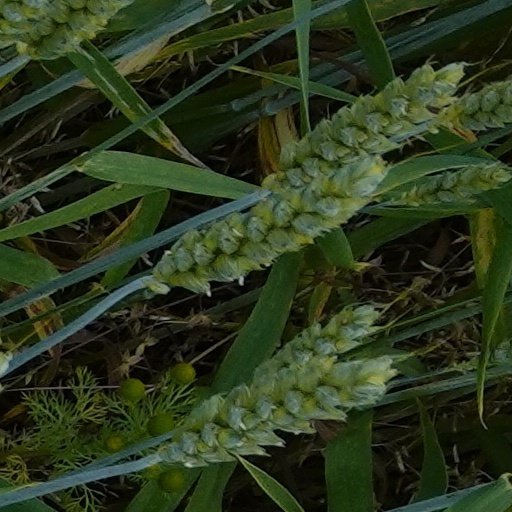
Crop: wheat